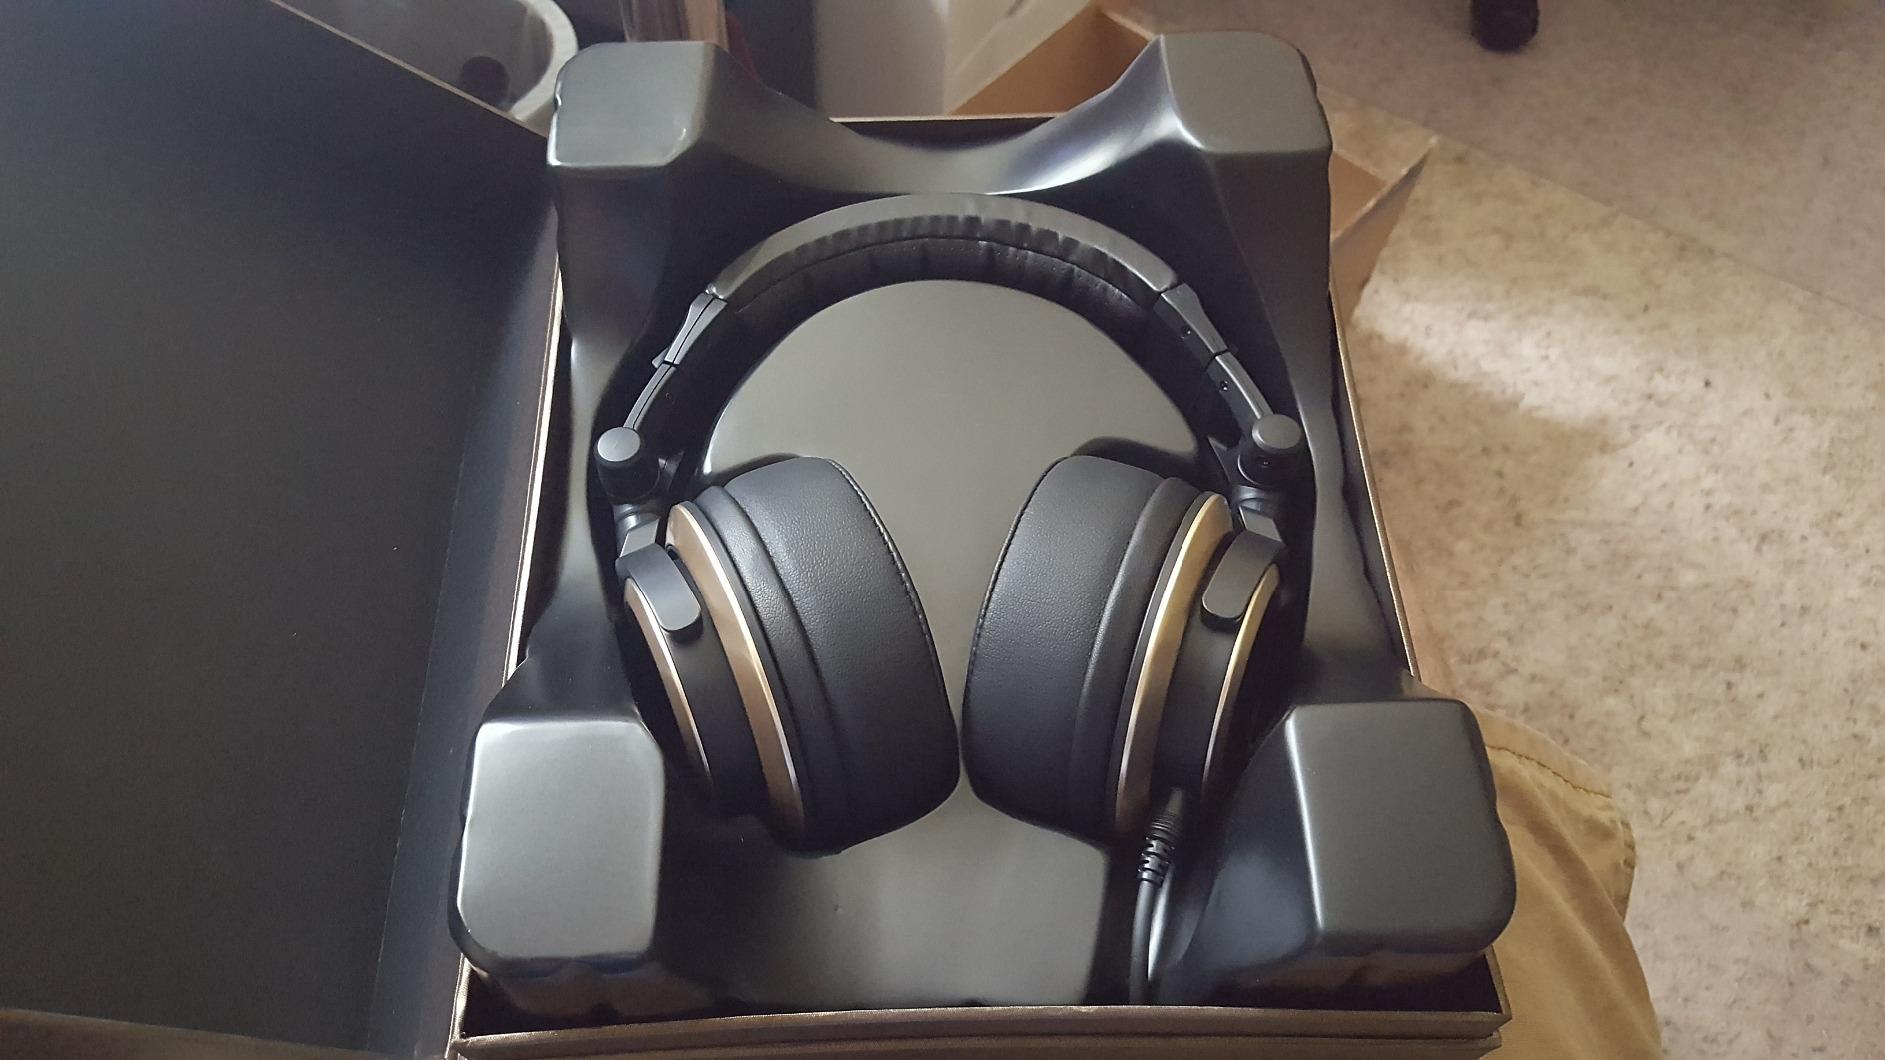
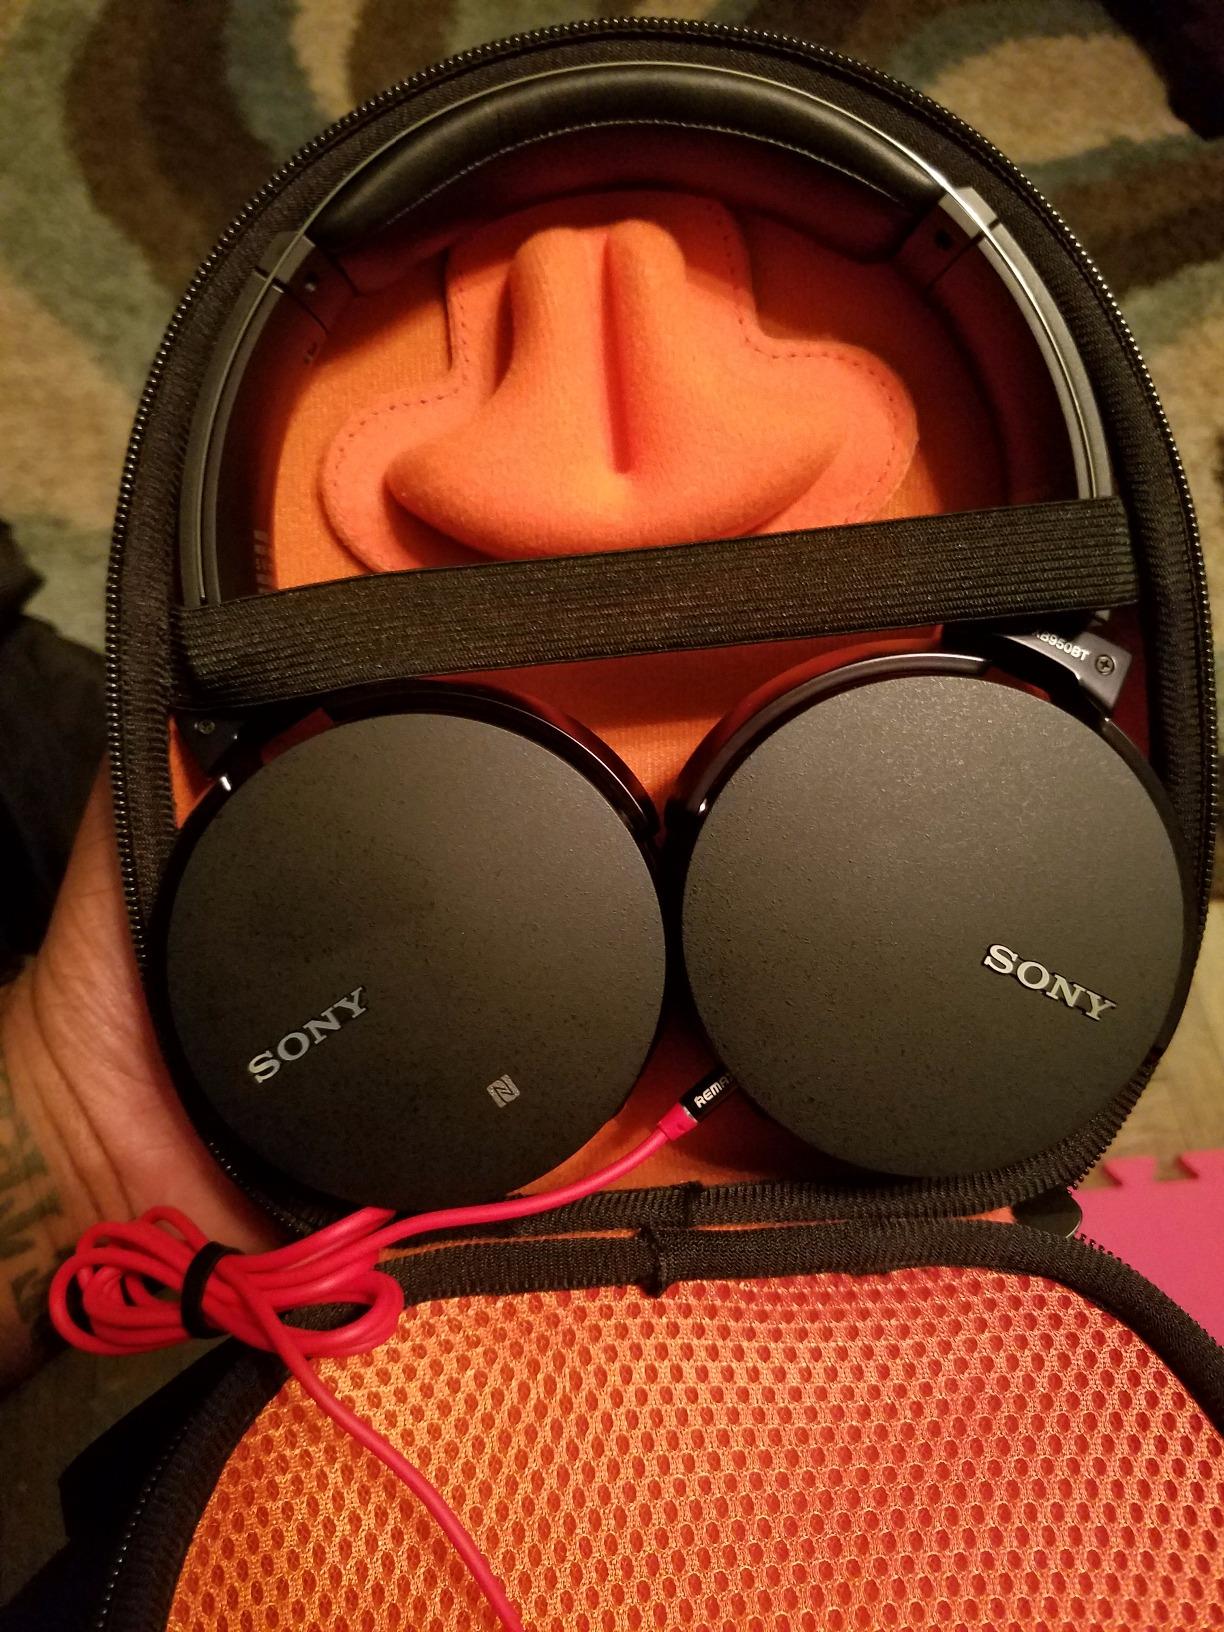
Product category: headphones
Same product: no